Annexation of Savoy

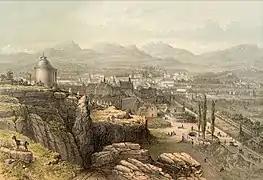
One of the lithographs depicting the town of Chambéry, commissioned by Emperor Napoleon III.

In August 1859, Count Cavour, who was on a period of rest in Switzerland, returned to the Kingdom of Sardinia via Savoy. He seized the opportunity to engage with prominent figures such as General Intendant Pietro Magenta, a democrat who had held the office in Chambéry since 1856 and was disliked by conservatives, as well as anti-annexationists François Buloz, co-founder of the "Revue des deux Mondes", and the liberal Albert Blanc, who published "La Savoie et la Monarchie constitutionnelle". This visit was followed by that of the king's two young sons, but the reception remained polite, as noted by historians of the period, such as . However, the "Revue des Deux Mondes", which was anti-annexationist, indicated that the reception given to these young princes had not been as cold as had been claimed, especially in the ultramontane papers of France. Mr. Albert Blanc had refuted this allegation in writing in which he had reduced the separatist movement of Savoy to its proper value.